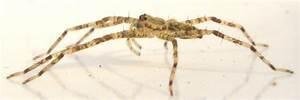
spider